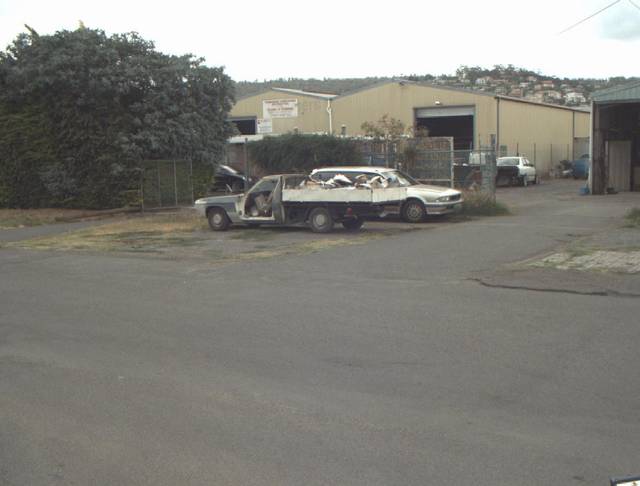
Region: Australia
Coordinates: -41.424, 147.128